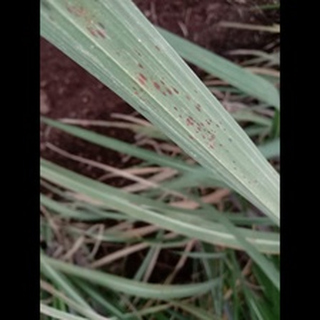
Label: sugarcane_rust